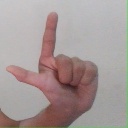
अक्षर: ल